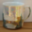
Label: cup